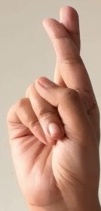
ASL sign: R